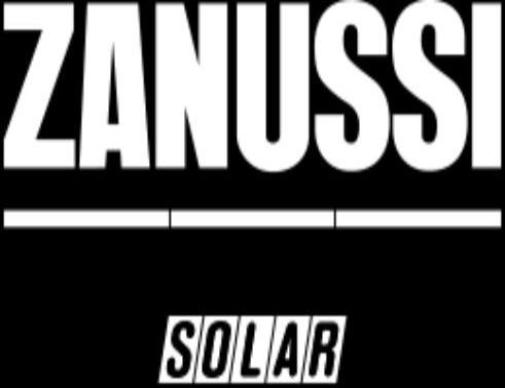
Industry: Electronic